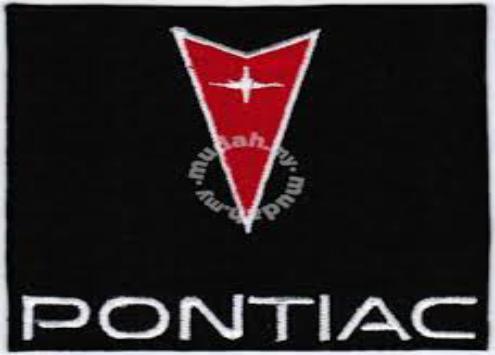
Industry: Transportation